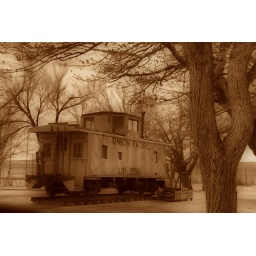
An old train car in Sinclair